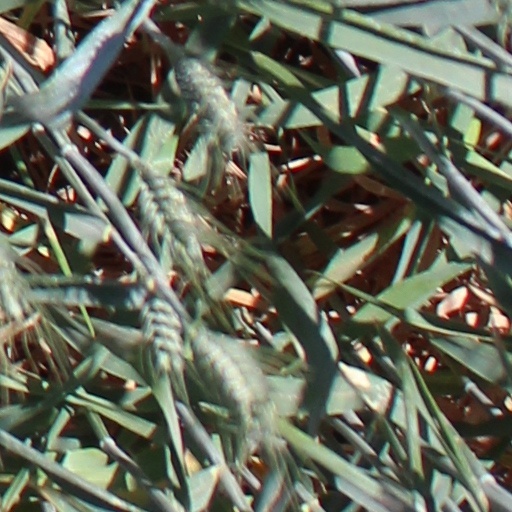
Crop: wheat